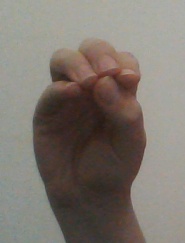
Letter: ha